Bob Momsen

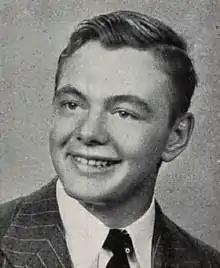
Momsen from 1947 "Edelian"

Robert Edward Momsen (May 28, 1929 – May 25, 2010) was an American football player. He was a first-team All-American at Ohio State in 1950.